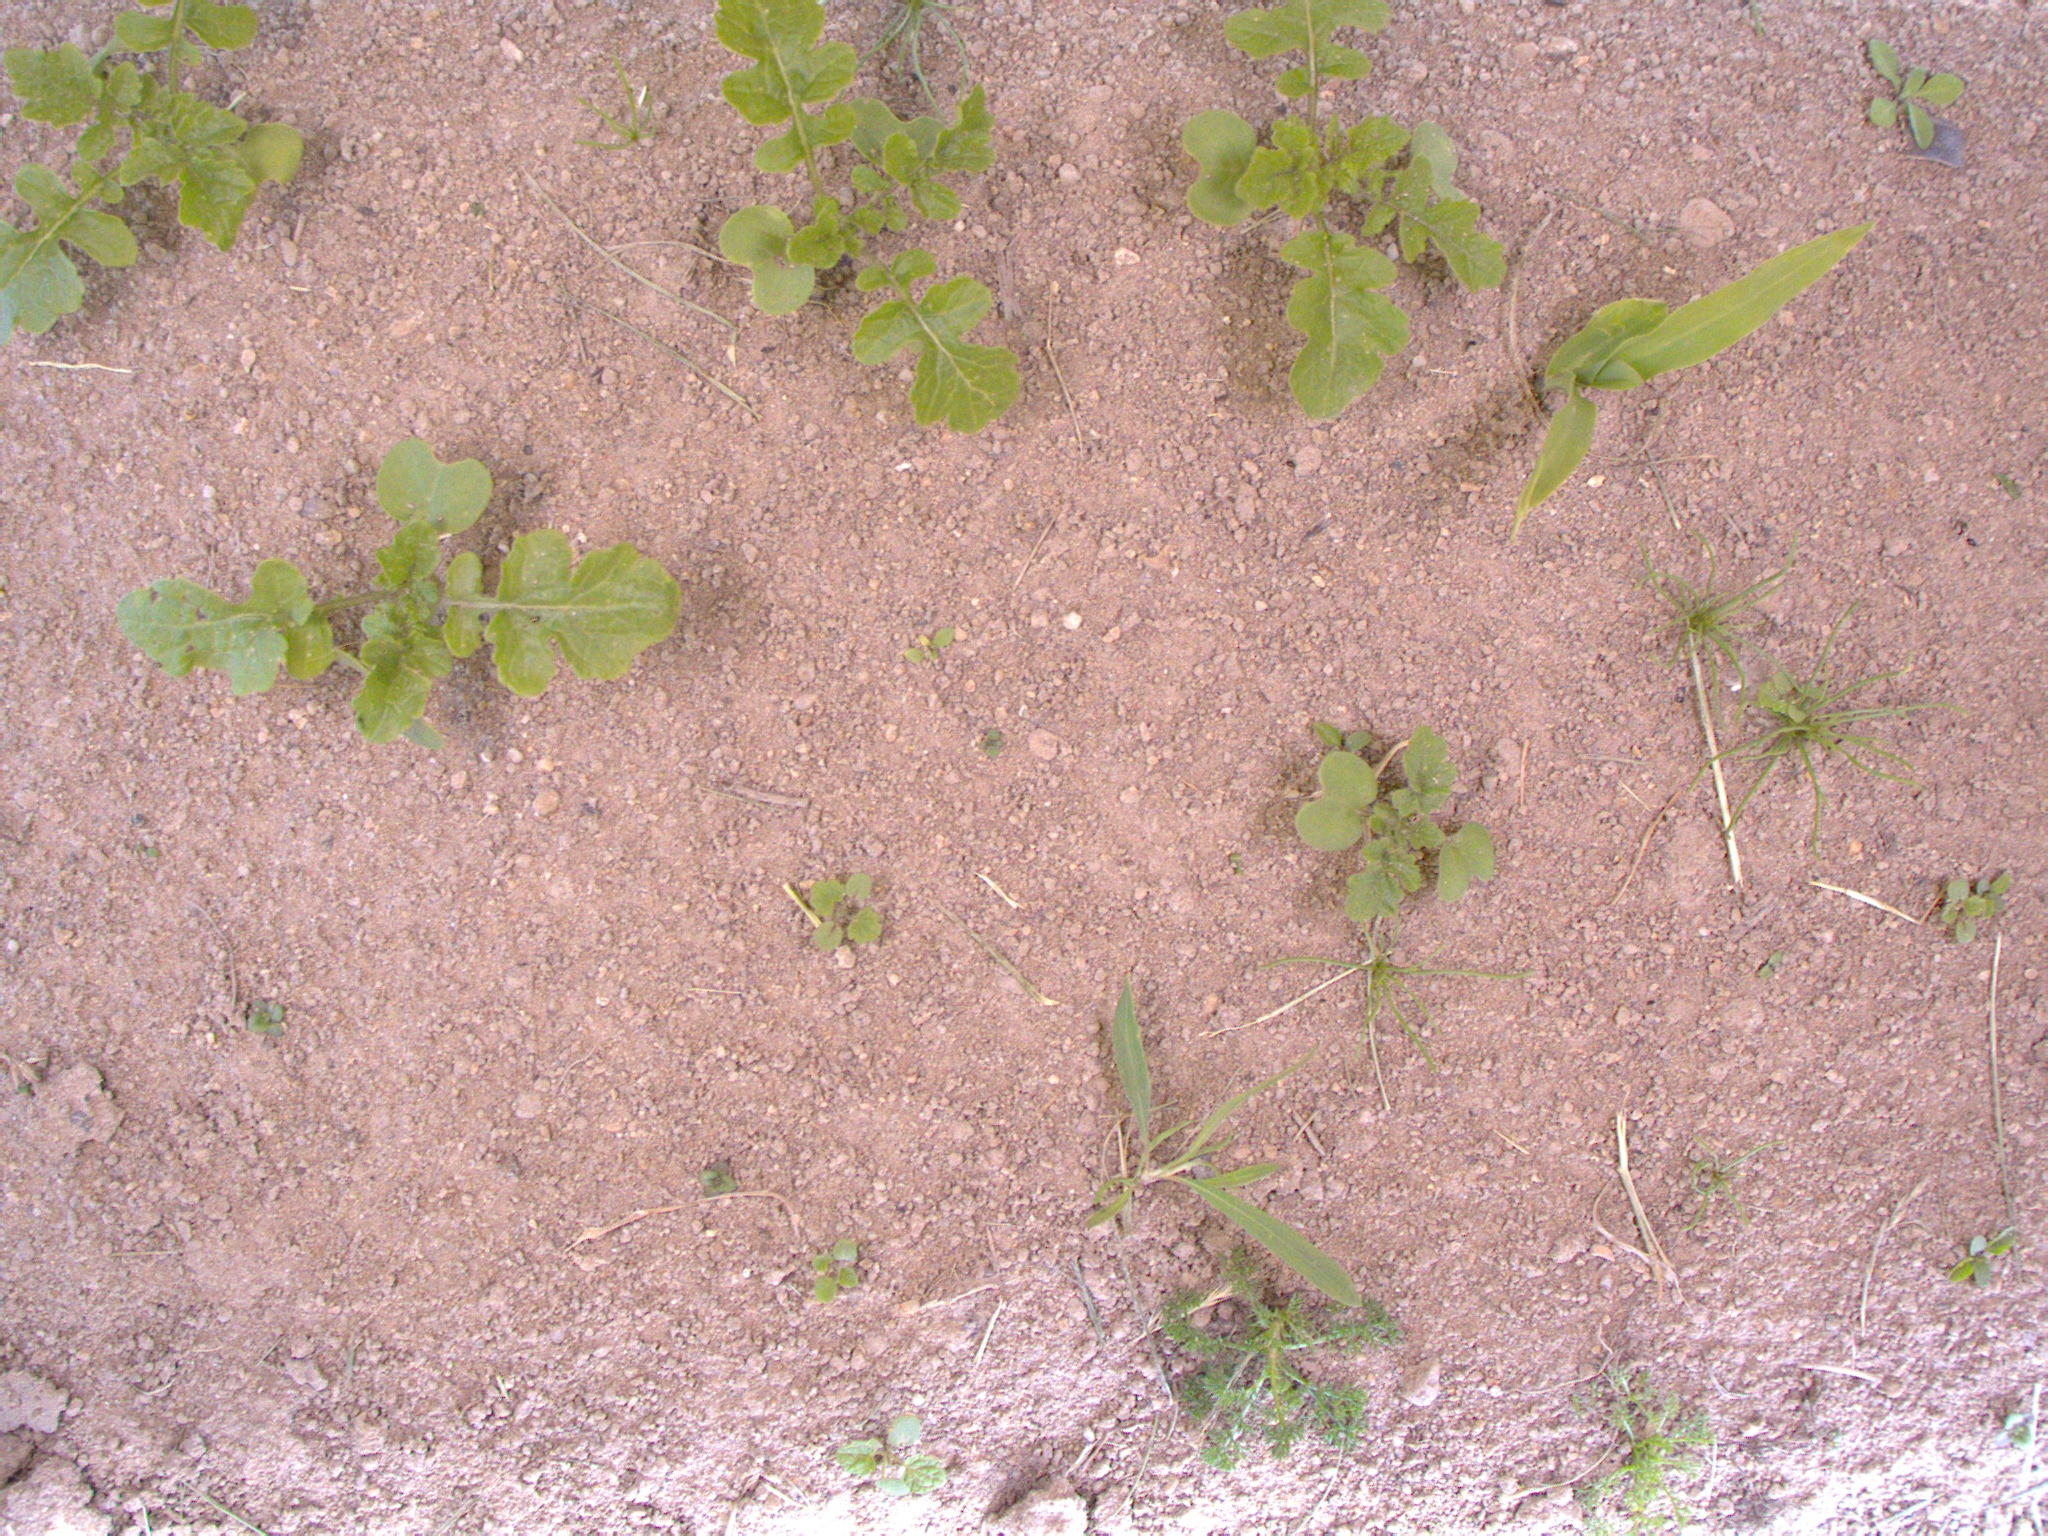
Crop: maize
Objects: maize, stem_maize